2018 Geelong Football Club season

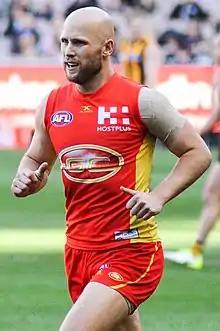
Gary Ablett joined Geelong in the off-season trade period from Gold Coast

Following the retirements of premiership players Tom Lonergan and Andrew Mackie at the end of the 2017 season, Geelong delisted Josh Cowan, Matthew Hayball and Tom Ruggles from their playing list; although the Cats committed to redrafting Hayball via the upcoming rookie draft if he was not offered a contract by another club prior. Conversely, after spending the prior two seasons on the club's rookie list, James Parsons was upgraded to the senior list for 2018.